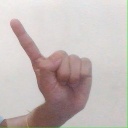
अक्षर: ए